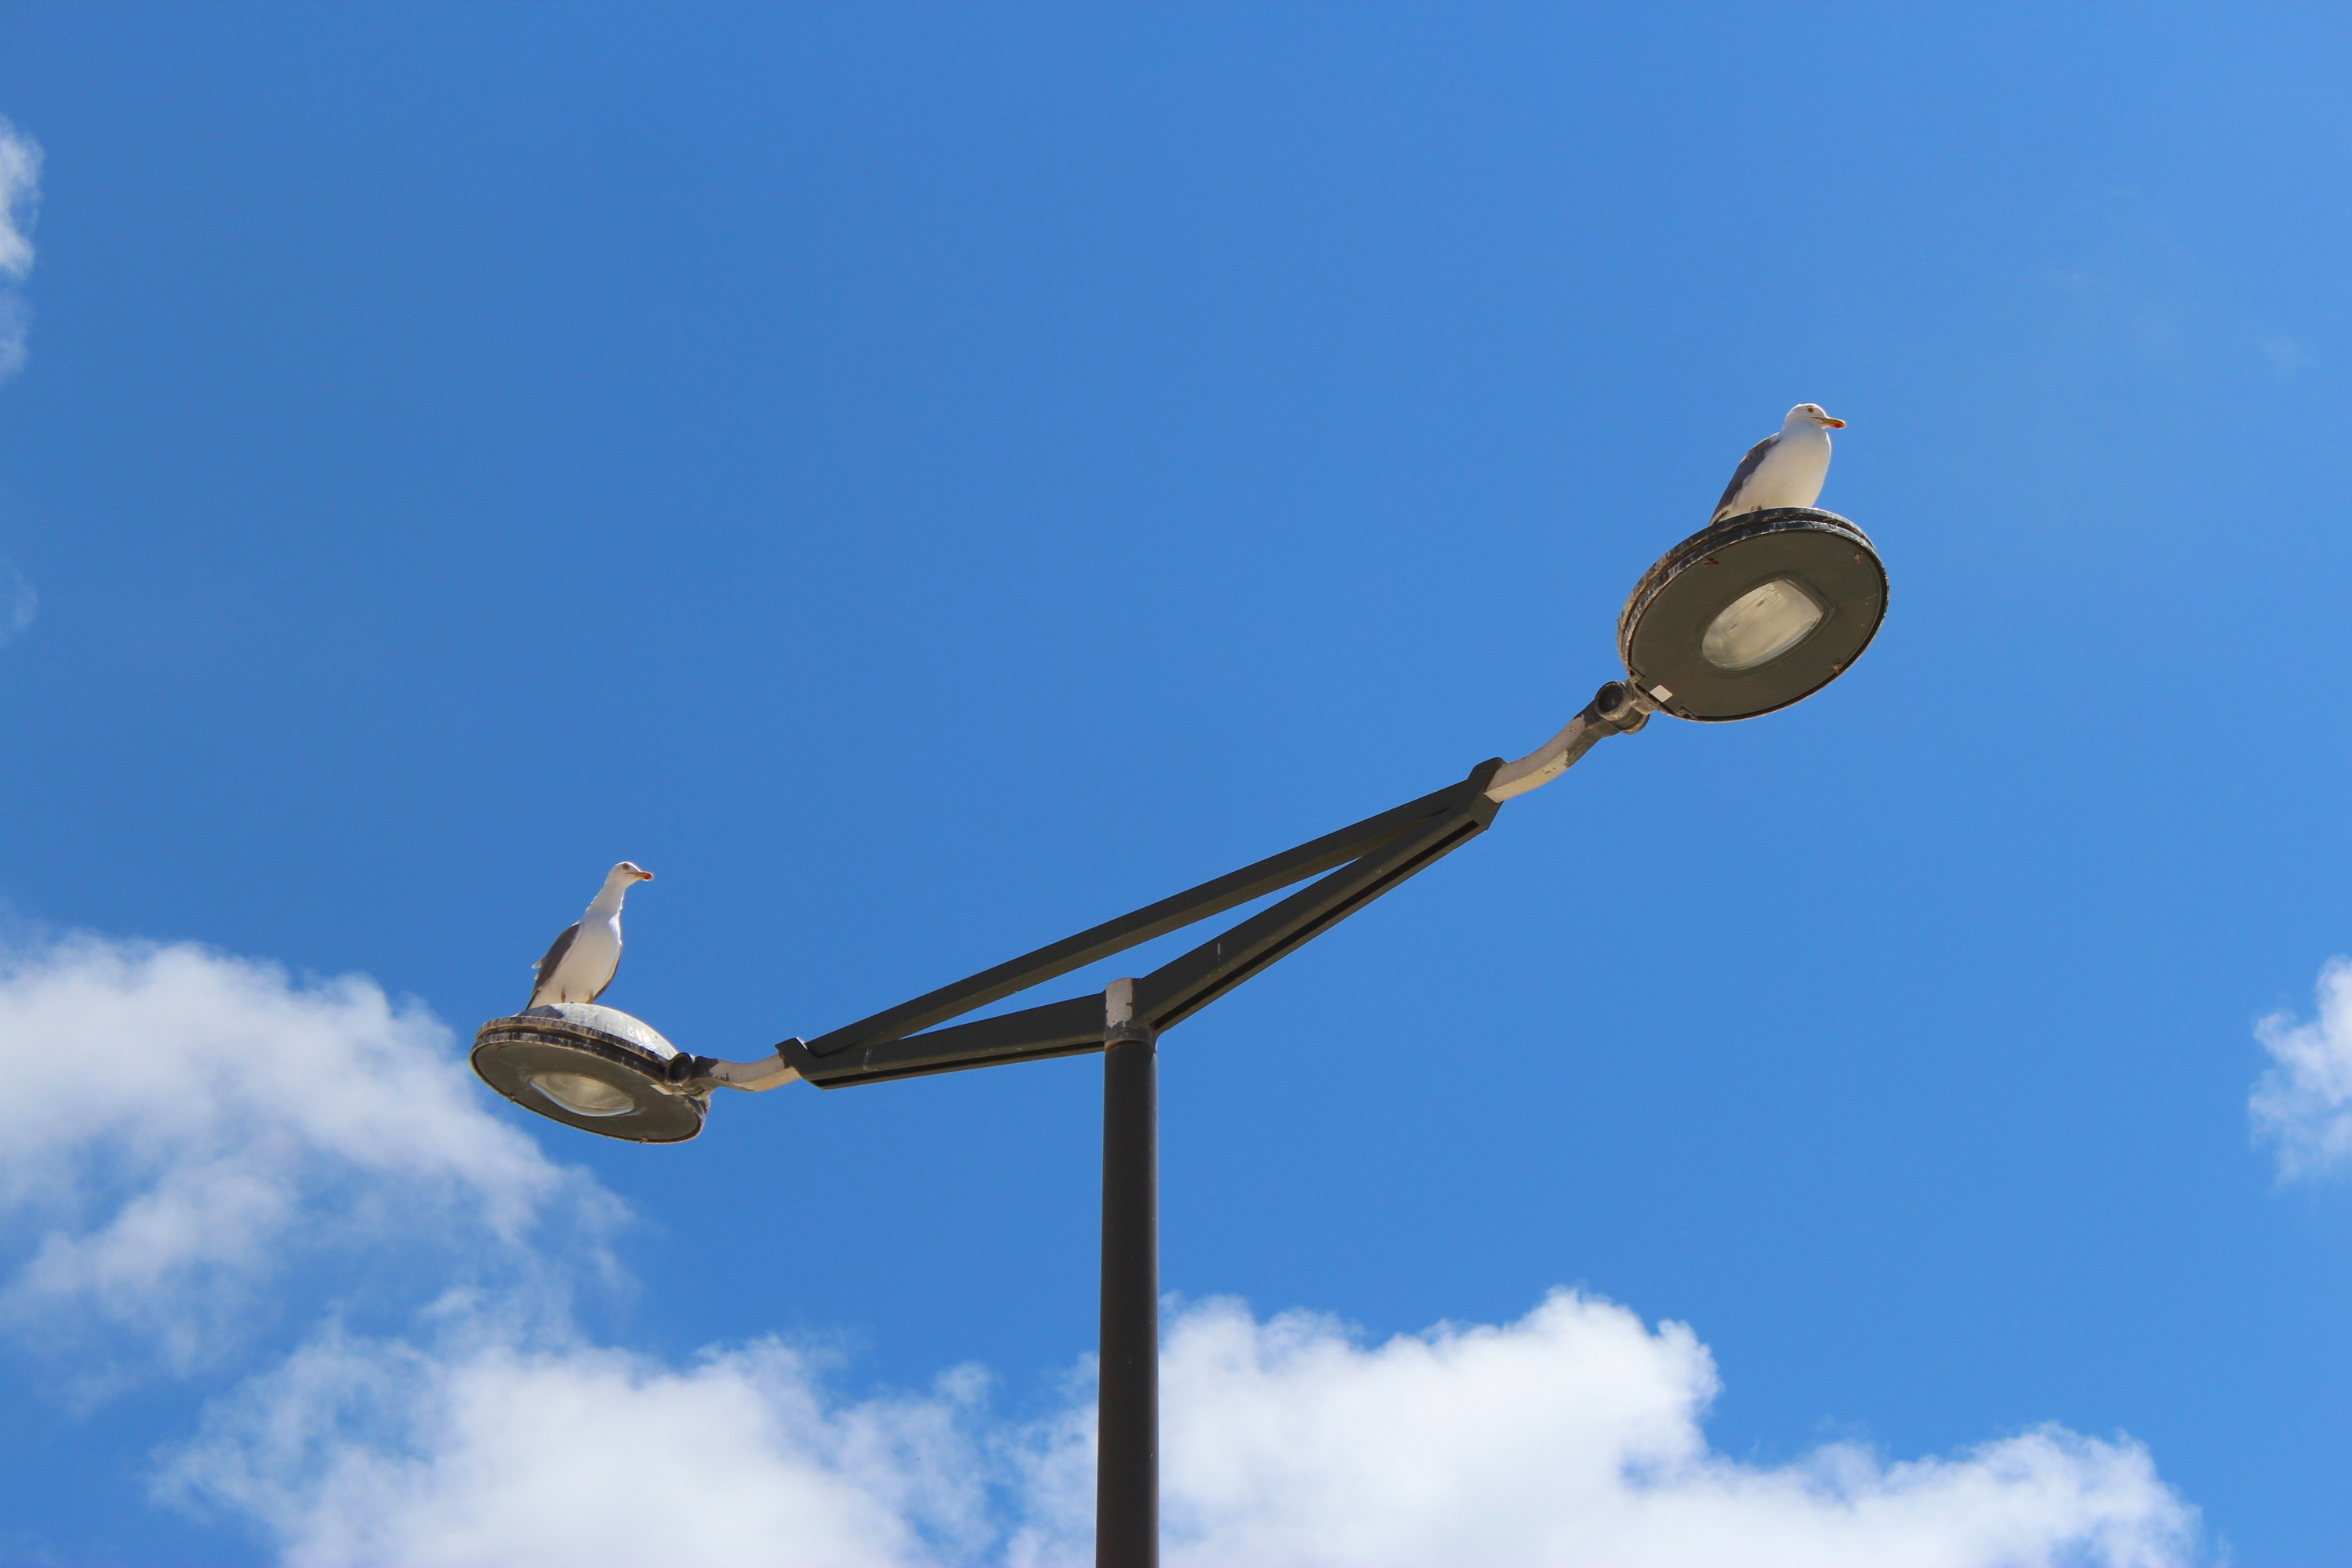
nature, sky, wind, summer, wildlife, mast, machine, blue, wind turbine, street light, lamp, lighting, birds, gulls, seagulls, light fixture, atmosphere of earth